Virginia Living Museum

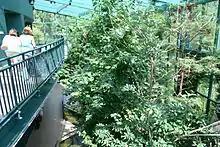
Two-story indoor exhibit of a cypress swamp at the museum

The main building features animals living in several exhibits that depict the many environments of Virginia, including the coastal plain, a Chesapeake Bay exhibit, the Piedmont, an Appalachian Mountain cove, a cypress swamp, and underground, as well as a gallery of nocturnal life.